Augusta, Ontario

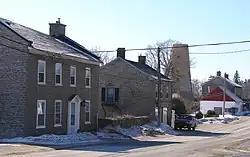
Maitland, Ontario

The township comprises the communities of Algonquin, Bisseltown, Blue Church, Centre Augusta, Charleville, Domville, Garretton, Glenmore, Herron's Corners, Limerick Forest, Lords Mills, Maitland, Maynard, McLeanville, McRobert's Corner, North Augusta, Perrin's Corners, Riverview Heights, Roebuck, South Augusta, South Branch, Sparkle City, Stone's Corners and Throoptown.